Monarch butterfly

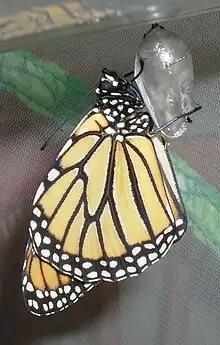
An emergent monarch clinging to its chrysalis shell

The egg is derived from materials ingested as a larva and from the spermatophores received from males during mating. Female monarchs lay eggs singly, most often on the underside of a young leaf of a milkweed plant during the spring and summer. Females secrete a small amount of glue to attach their eggs directly to the plant. They typically lay 300 to 500 eggs over a two- to five-week period.